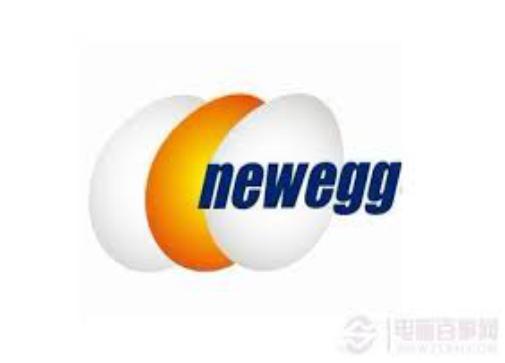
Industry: Others